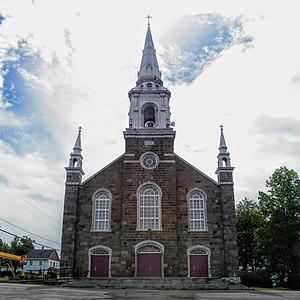
Église de Saint-Sylvestre (Québec).
Saint-Sylvestre est une municipalité dans la municipalité régionale de comté de Lotbinière au Québec, sise dans la région administrative de Chaudière-Appalaches. Elle fut ainsi nommée en l'honneur du pape Sylvestre Iᵉʳ. Elle compte une population d'environ 1000 habitants.